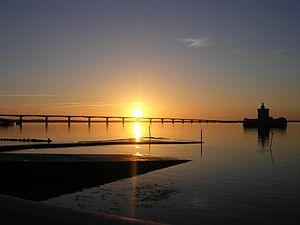
Le Château-d'Oléron est une commune du Sud-Ouest de la France, située dans le département de la Charente-Maritime. Ses habitants sont appelés les Casteloléronais et les Casteloléronaises, ou les Chapelains et les Chapelaines.
Bourcefranc-le-Chapus est une commune du Sud-Ouest de la France, située dans le département de la Charente-Maritime. Ses habitants sont appelés les Bourcefrançais ou Chapusais et les Bourcefrançaises ou Chapusaises.
La longueur d'un pont est mesurée entre culées, c'est-à-dire entre extrémités. Un ouvrage d'art est dit non courant dès que sa longueur dépasse 100 mètres. Il est dit exceptionnel lorsqu'elle dépasse 500 mètres. La liste ci-après présente les ponts les plus longs de Charente-Maritime, classés par ordre de longueur décroissante.
Le pont de l'île d'Oléron ou viaduc d'Oléron, situé en Charente-Maritime, est un pont reliant, depuis la commune de Bourcefranc-le-Chapus, le continent à l'île d'Oléron, cette dernière étant la plus grande île française de la côte atlantique et la deuxième île du littoral métropolitain après la Corse. Construit par l'entreprise Campenon-Bernard, l'ouvrage est inauguré le 21 juin 1966.